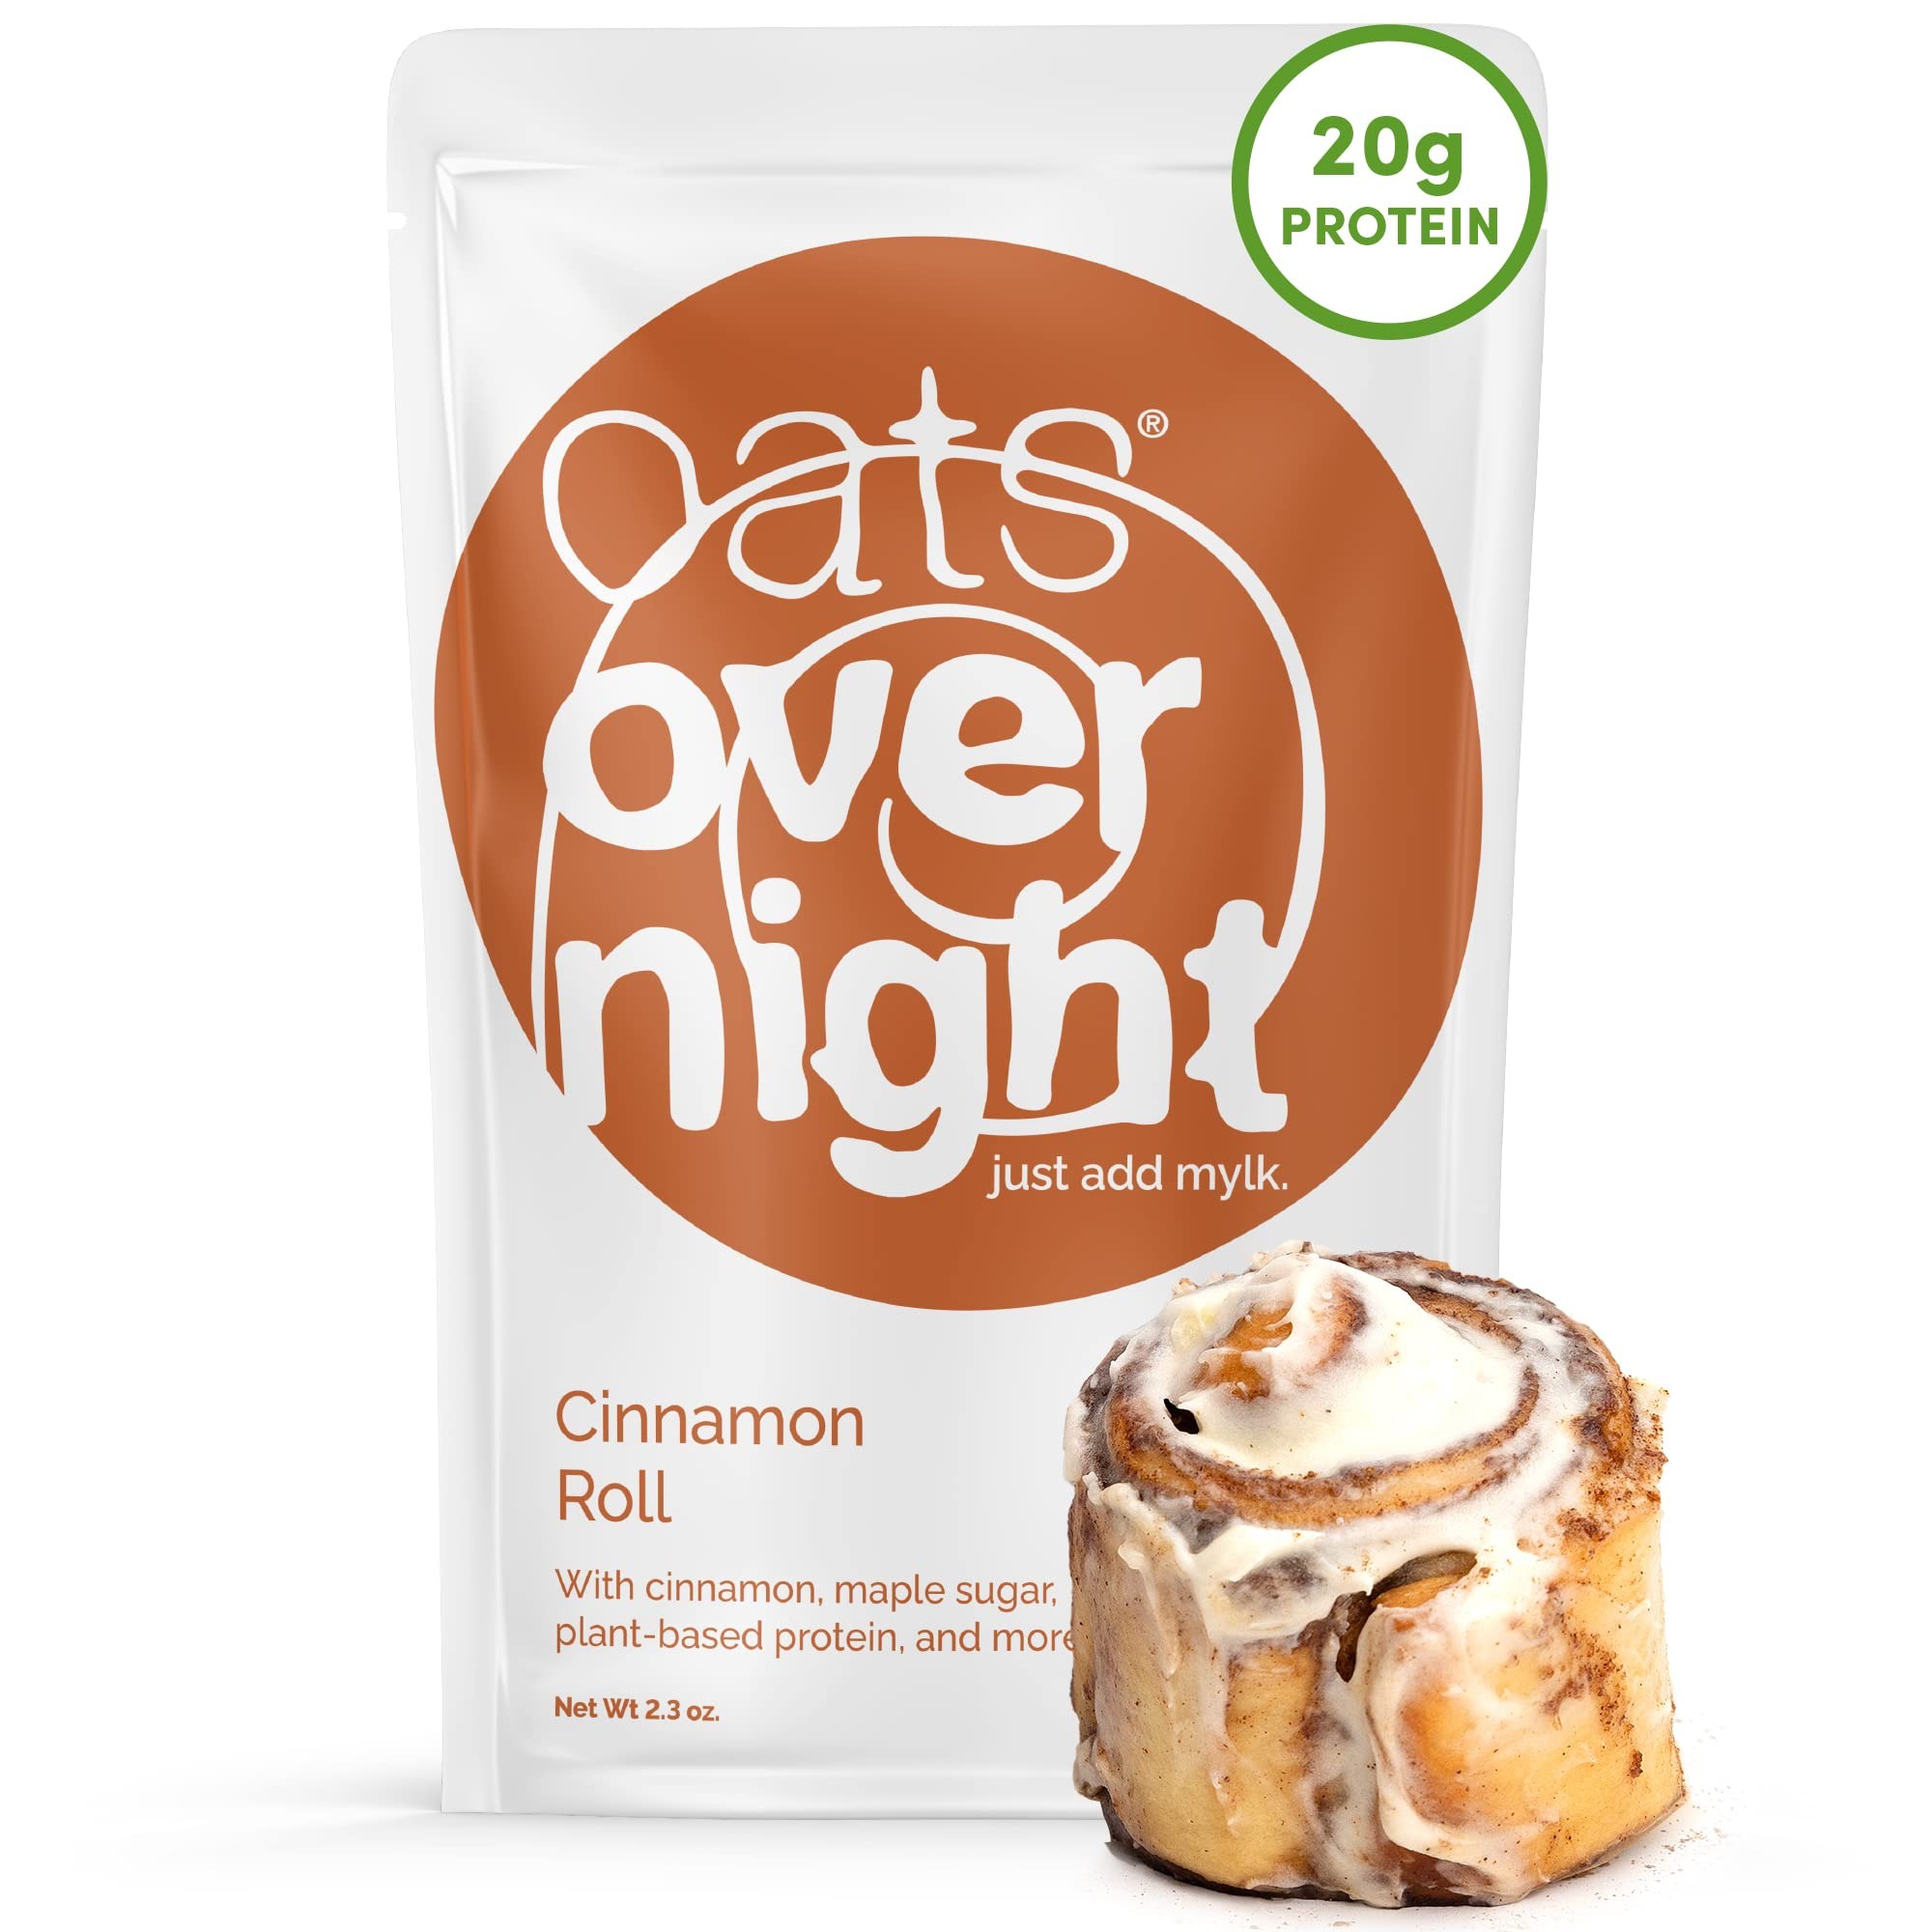
Item Name: Oats Overnight Cinnamon Roll - Vegan Overnight Oats with 20g Protein, High Fiber Breakfast Protein Shake - Gluten Free Oatmeal, Non GMO High Protein Oatmeal (2.3 oz per meal) (24 Pack)
Bullet Point 1: ZERO MORNING PREP - Mix one pack of Oats Overnight with your choice of milk substitute (or traditional milk) the night before and place in the fridge so you can grab and go in the morning. Ditch the spoon and enjoy this premium oatmeal directly from the BlenderBottle (sold separately), perfect for your morning commute.
Bullet Point 2: CERTIFIED GLUTEN FREE, KOSHER, NO ERYTHRITOL, NON-GMO - Made with certified gluten free 100% whole grain oats, ground cinnamon, maple sugar, chia seeds, flaxseed, Himalayan pink salt, and premium protein makes Oats Overnight the best-tasting oatmeal on the market.
Bullet Point 3: VEGAN - We've crafted a delicious, custom plant-based protein for each unique flavor profile.
Bullet Point 4: 20G OF LEAN PROTEIN - This is the perfect nutritious breakfast or post-workout recovery option.
Bullet Point 5: CINNAMON ROLL FOR BREAKFAST - Give in to your sweet tooth each morning without the guilt. This superfood-loaded, protein-packed breakfast will fuel you for hours.
Product Description: Oats Overnight - Cinnamon Roll oatmeal is the perfect overnight oats breakfast solution for those who are always on the go. With zero morning prep, you can mix one pack of Oats Overnight with your choice of milk substitute (or traditional milk) the night before and place it in the fridge so you can grab and go in the morning with the protein shaker bottle. Ditch the spoon and enjoy this premium oats overnight shake directly from the BlenderBottle (not included), perfect for your morning commute. Oats Overnight Cinnamon Roll protein shake is a certified gluten-free, kosher, non-GMO oatmeal that is made with maple sugar, ground cinnamon, chia seed, flaxseed, Himalayan pink salt, and plant-based protein. This combination of ingredients makes it the best-tasting high protein oatmeal on the market. Each serving contains 20g of protein and is high in fiber, providing an easy start to your morning and helps keep you full for the perfect protein breakfast. With 20g of gluten free oatmeal, it’s also the perfect nutritious overnight oats ready to eat protein oats breakfast or post-workout rolled oats recovery option. Order now and enjoy the convenience of a nutritious oats over night breakfast that’s ready when you are!
Value: 55.2
Unit: Ounce

Price: 47.99